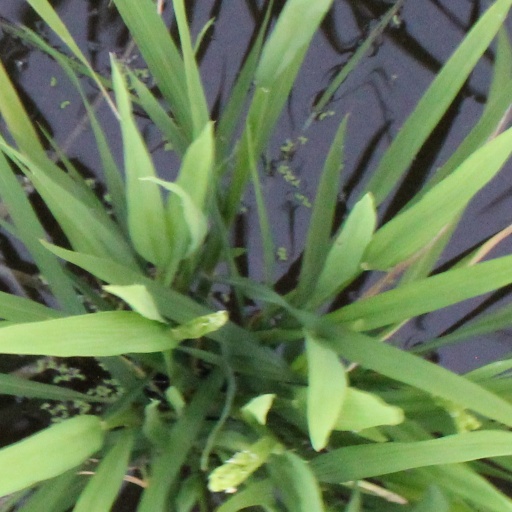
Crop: rice